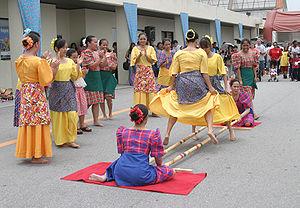
Le tinikling est une danse folklorique originaire des Philippines.